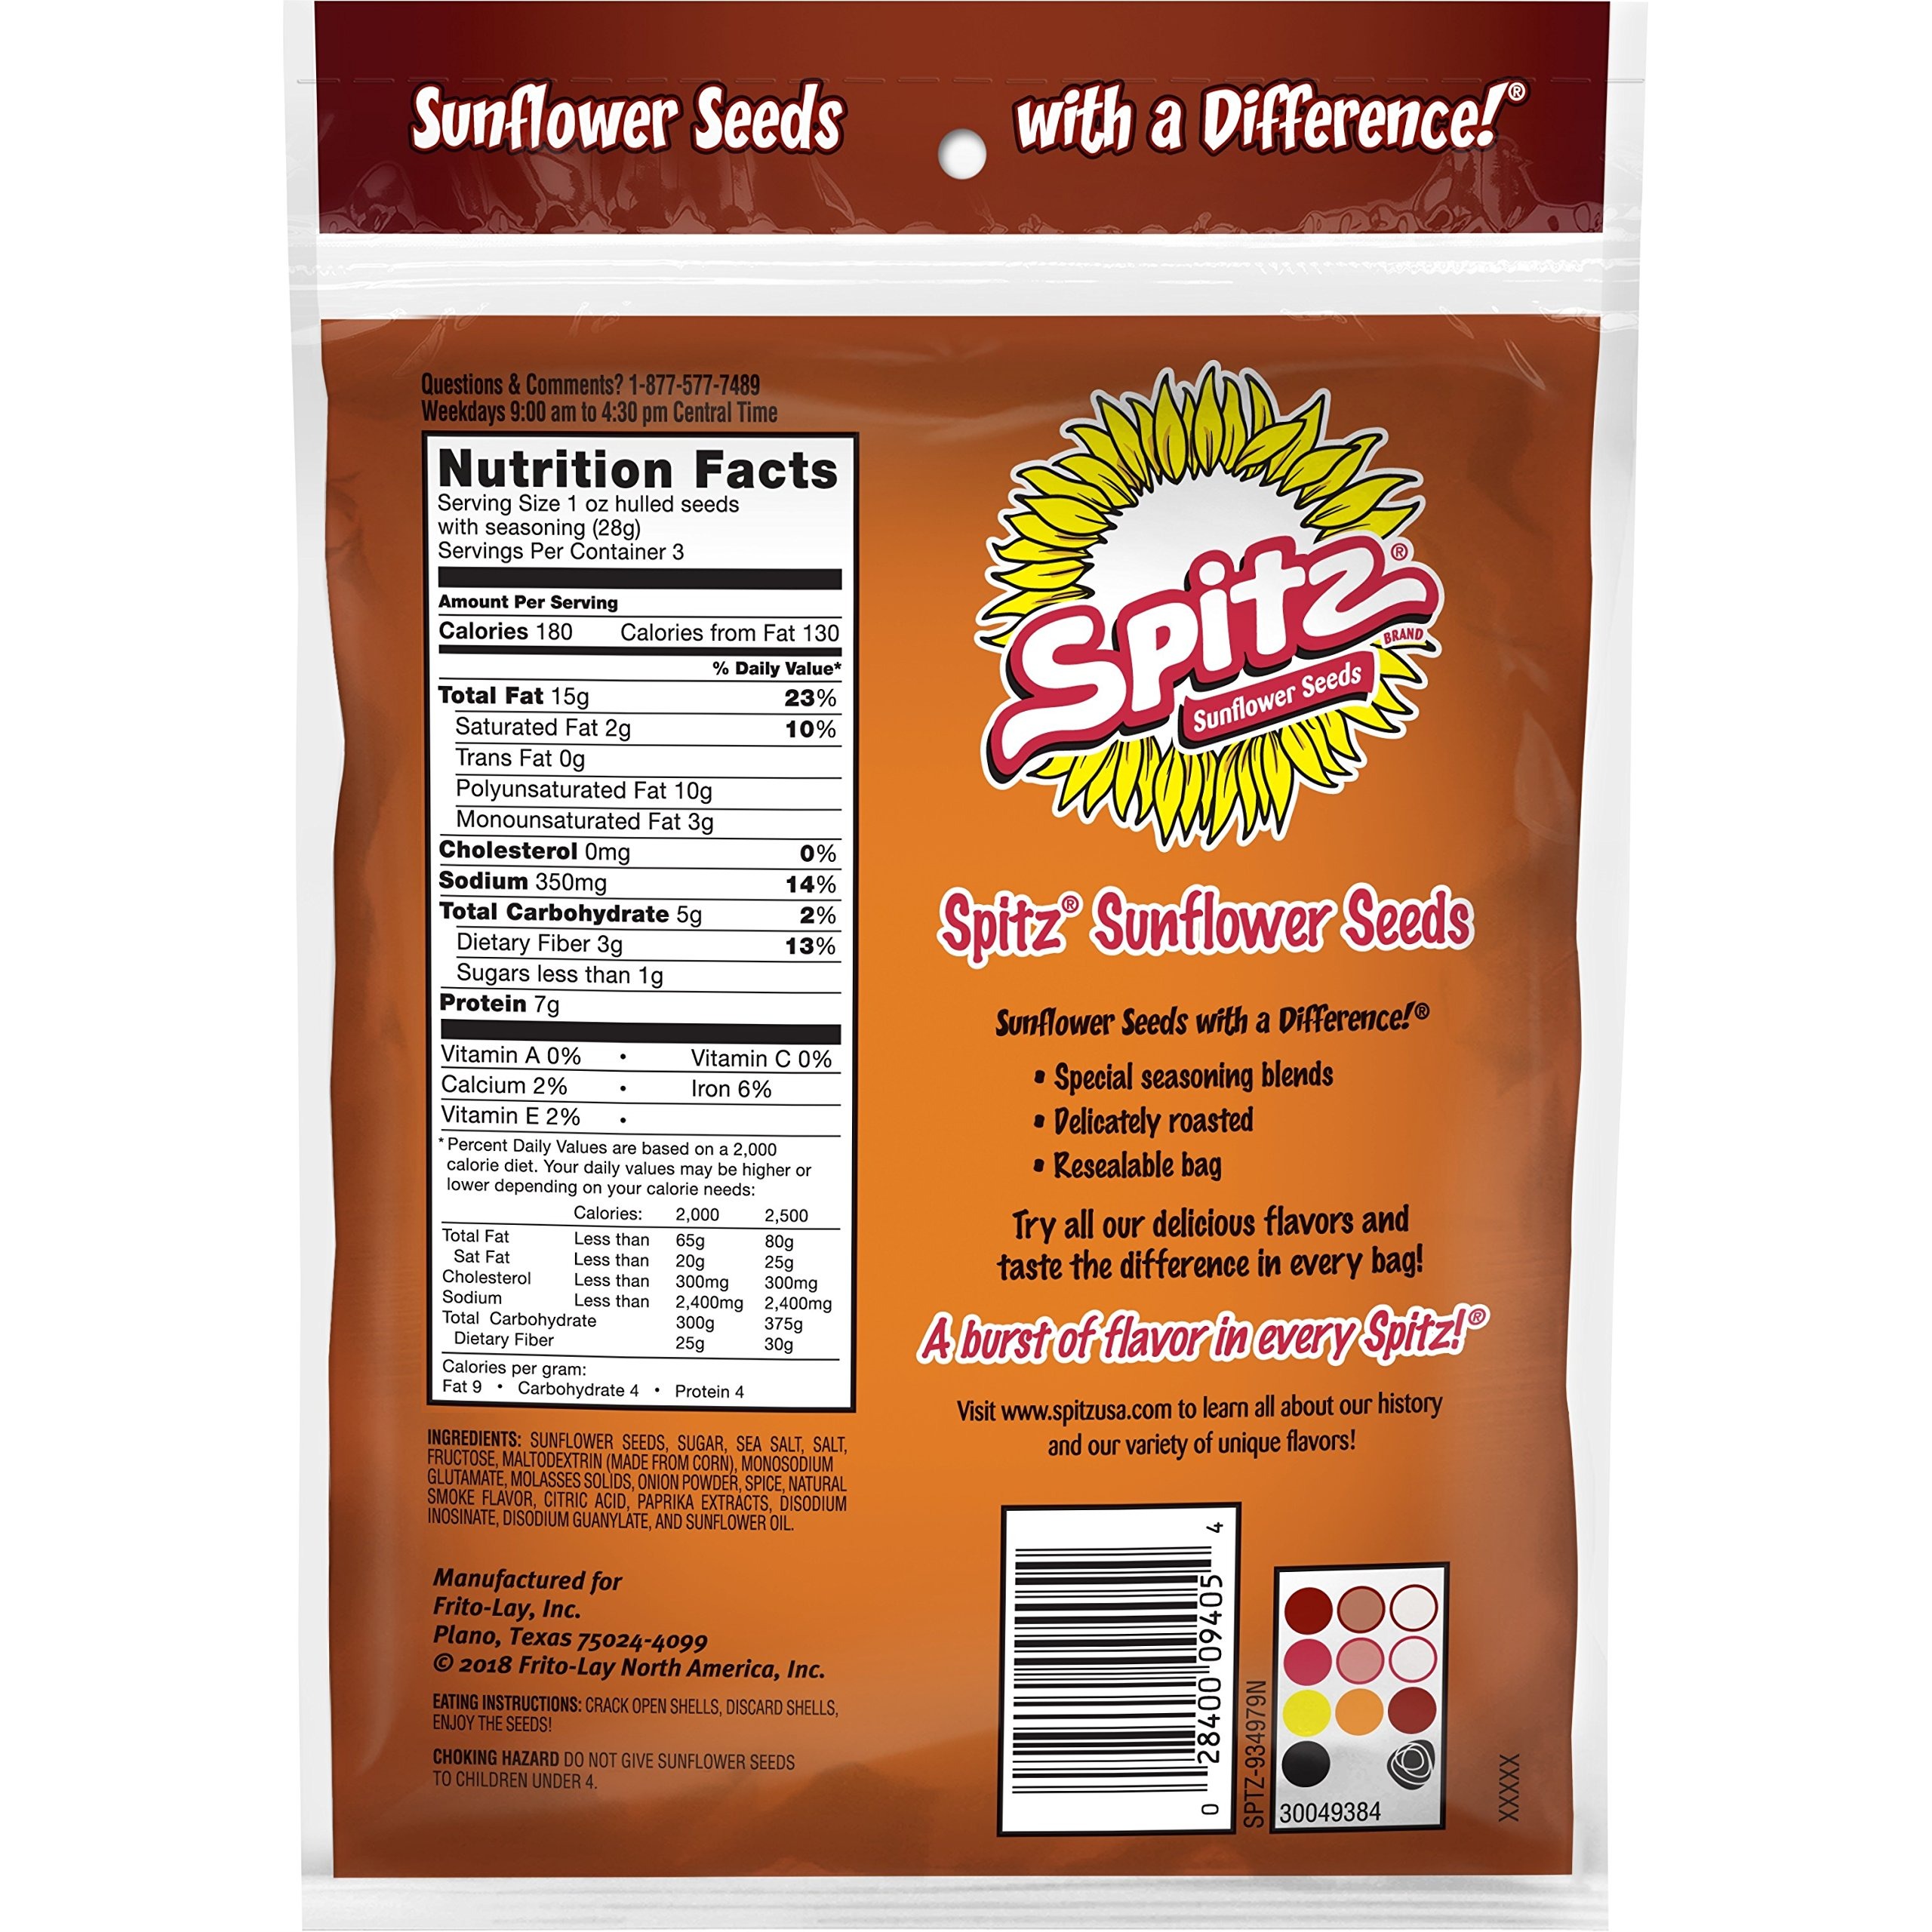
Item Name: Spitz Sunflower Seeds, Smoky BBQ, 6oz Bag (Pack of 2)
Bullet Point 1: The below information is per pack only
Bullet Point 2: Includes one (6 oz) bag of Spitz Smoky BBQ Flavored Sunflower Seeds
Bullet Point 3: Think back for a moment. You’re in your backyard with friends. The music is loud. The pool is pristine, and the BBQ is cranking. That’s exactly what you get with this flavor. Well, you don’t get the music, friends or the pool, but you do get incredible BBQ flavor.
Bullet Point 4: Carefully sourced and selected seeds to ensure that our kernel-to-shell ratio is one of the largest in the business. So you get more seed in every shell.
Bullet Point 5: We fire-roast every seed to perfection in small batches. This allow for a better-tasting and more consistent seed every time.
Bullet Point 6: We sort our seeds twice for size to ensure only the largest get in the bag. We also sort by weight and color. All this to bring you only the best.
Value: 12.0
Unit: Ounce

Price: 9.99